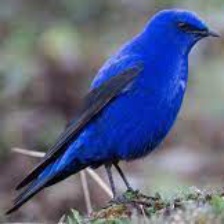
Species: GRANDALA
Scientific name: GRANDALA COELICOLOR